June Foray

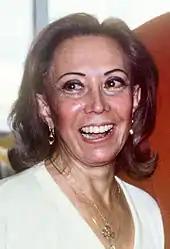
Foray in 1978

Foray worked for Hanna-Barbera, including on "Scooby-Doo, Where Are You!", "The Jetsons", "The Flintstones" and many other shows. In 1959, she auditioned for the part of Betty Rubble on "The Flintstones" and voiced the character in the original pilot episode, opposite Mel Blanc who voiced Betty's husband, Barney Rubble, but Bea Benaderet was eventually cast in the role; Foray described herself as "terribly disappointed" at not getting to play Betty. Foray eventually made a guest appearance on "The Flintstones" as the voice of Granny Hatrock in the episode "The Bedrock Hillbillies".